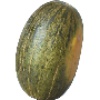
Label: Melon Piel de Sapo 1